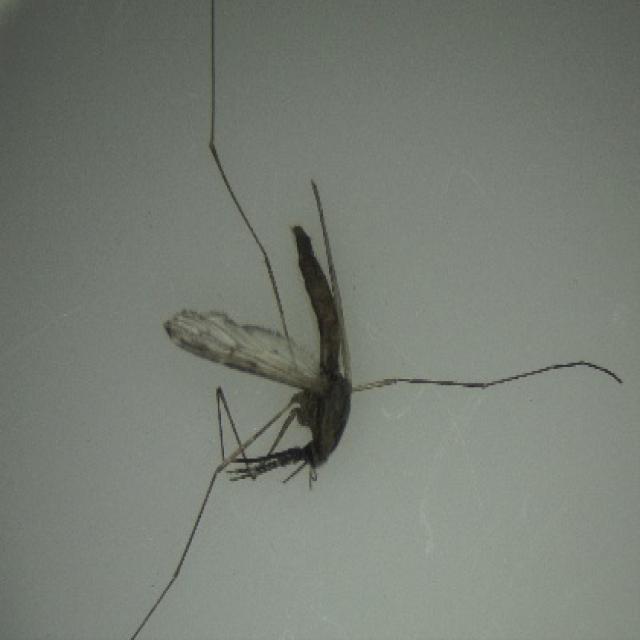
Species: anopheles_sinensis